Fairmount Historic District (York City, Pennsylvania)

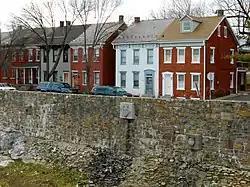
Fairmount Historic District, February 2012

Fairmount Historic District is a national historic district located in the Fairmount neighborhood of York in York County, Pennsylvania. The district includes 101 contributing buildings and 1 contributing site in a residential area of York. The neighborhood was developed between 1889 and about 1915, and includes notable examples of the Queen Anne and Second Empire styles.